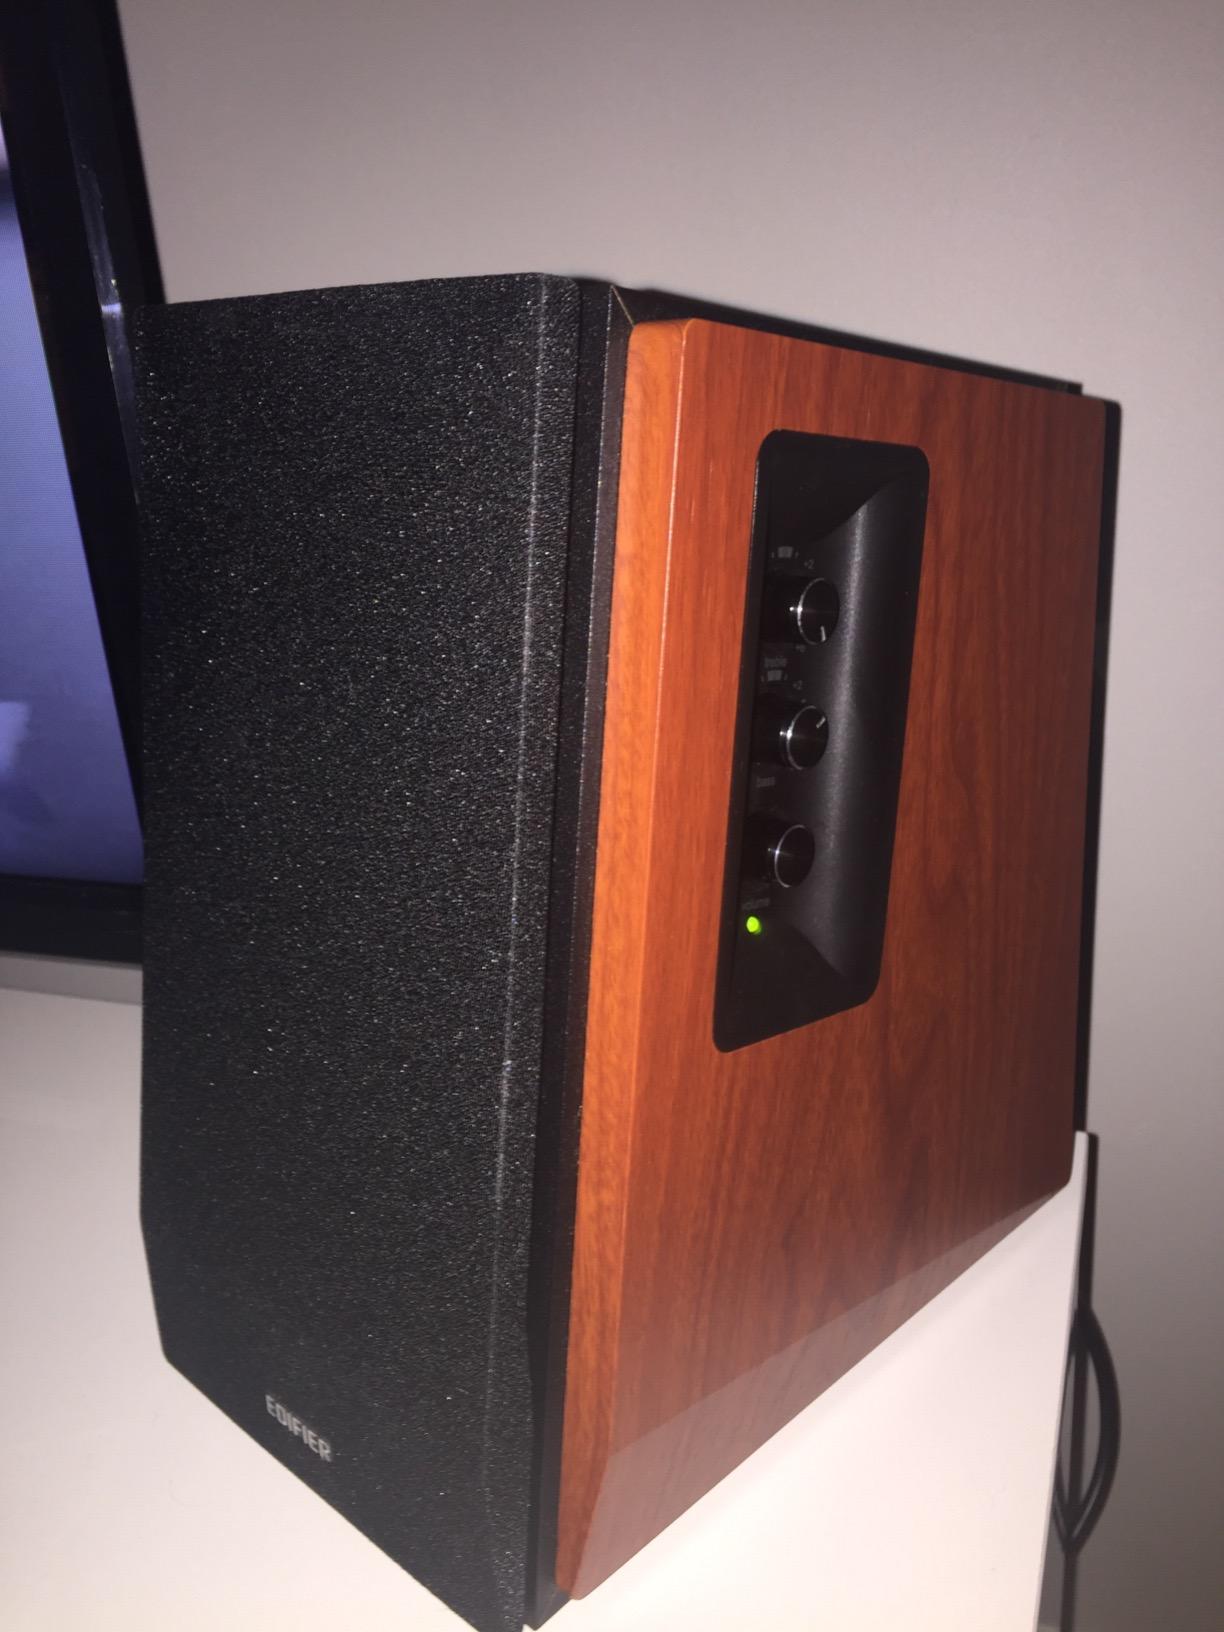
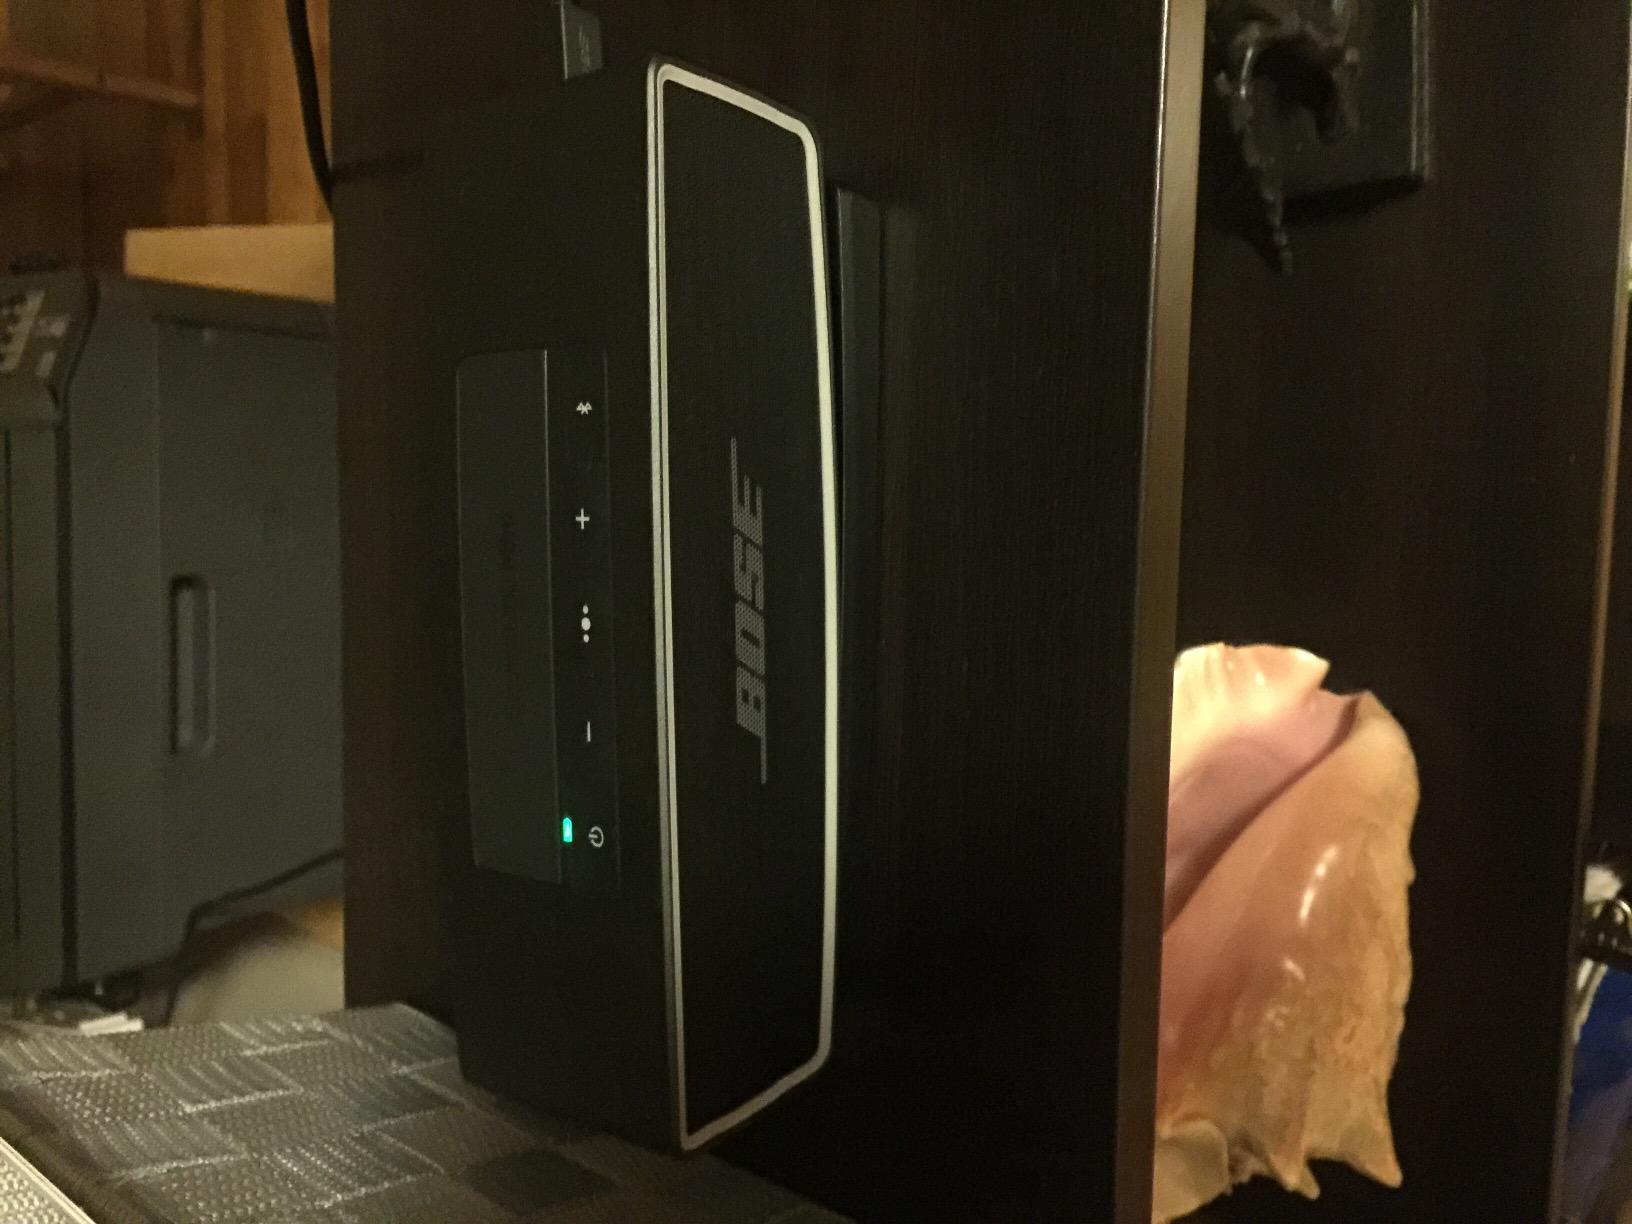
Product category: speaker
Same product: no